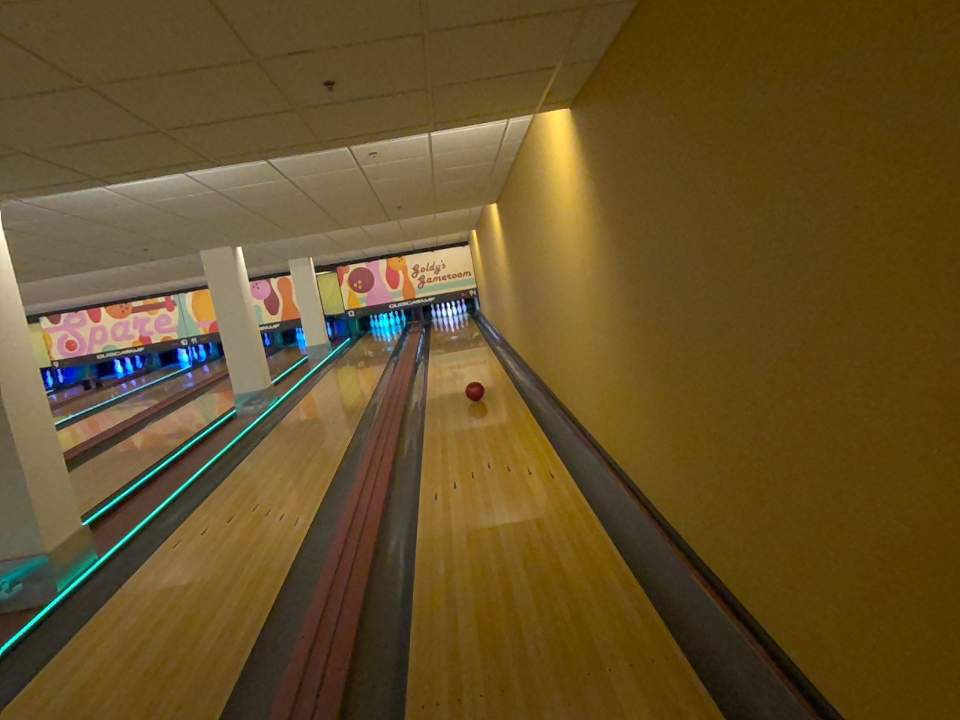
Object: bowling_ball